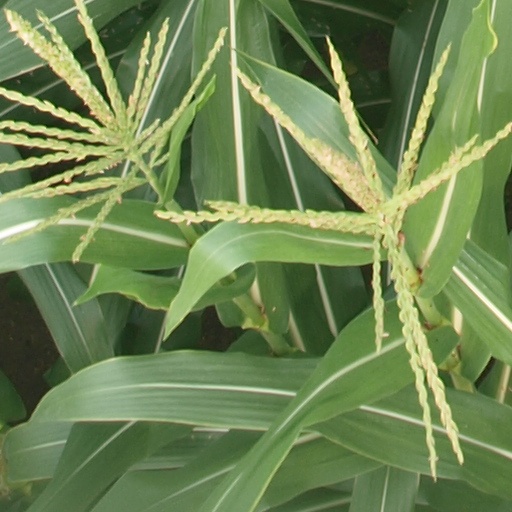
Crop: maize; corn